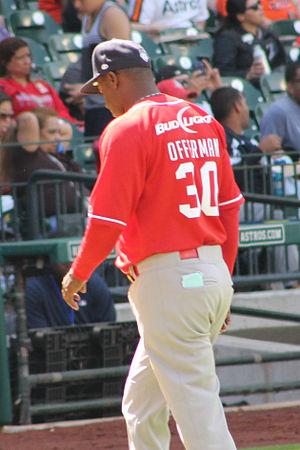
José Antonio Offerman Dono est un joueur de baseball. Il a joué à l'avant-champ dans les Ligues majeures pendant 15 saisons, entre 1990 et 2005, puis deux saisons dans une ligue indépendante, la Atlantic League. Il est actuellement joueur et manager des Tigres del Licey de la Ligue dominicaine de baseball hivernal.